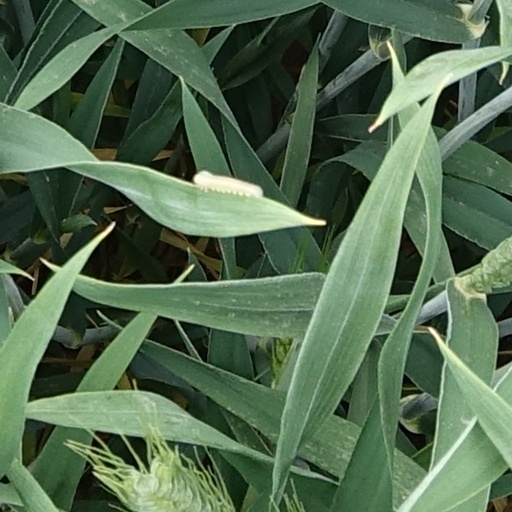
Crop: wheat